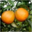
Label: orange